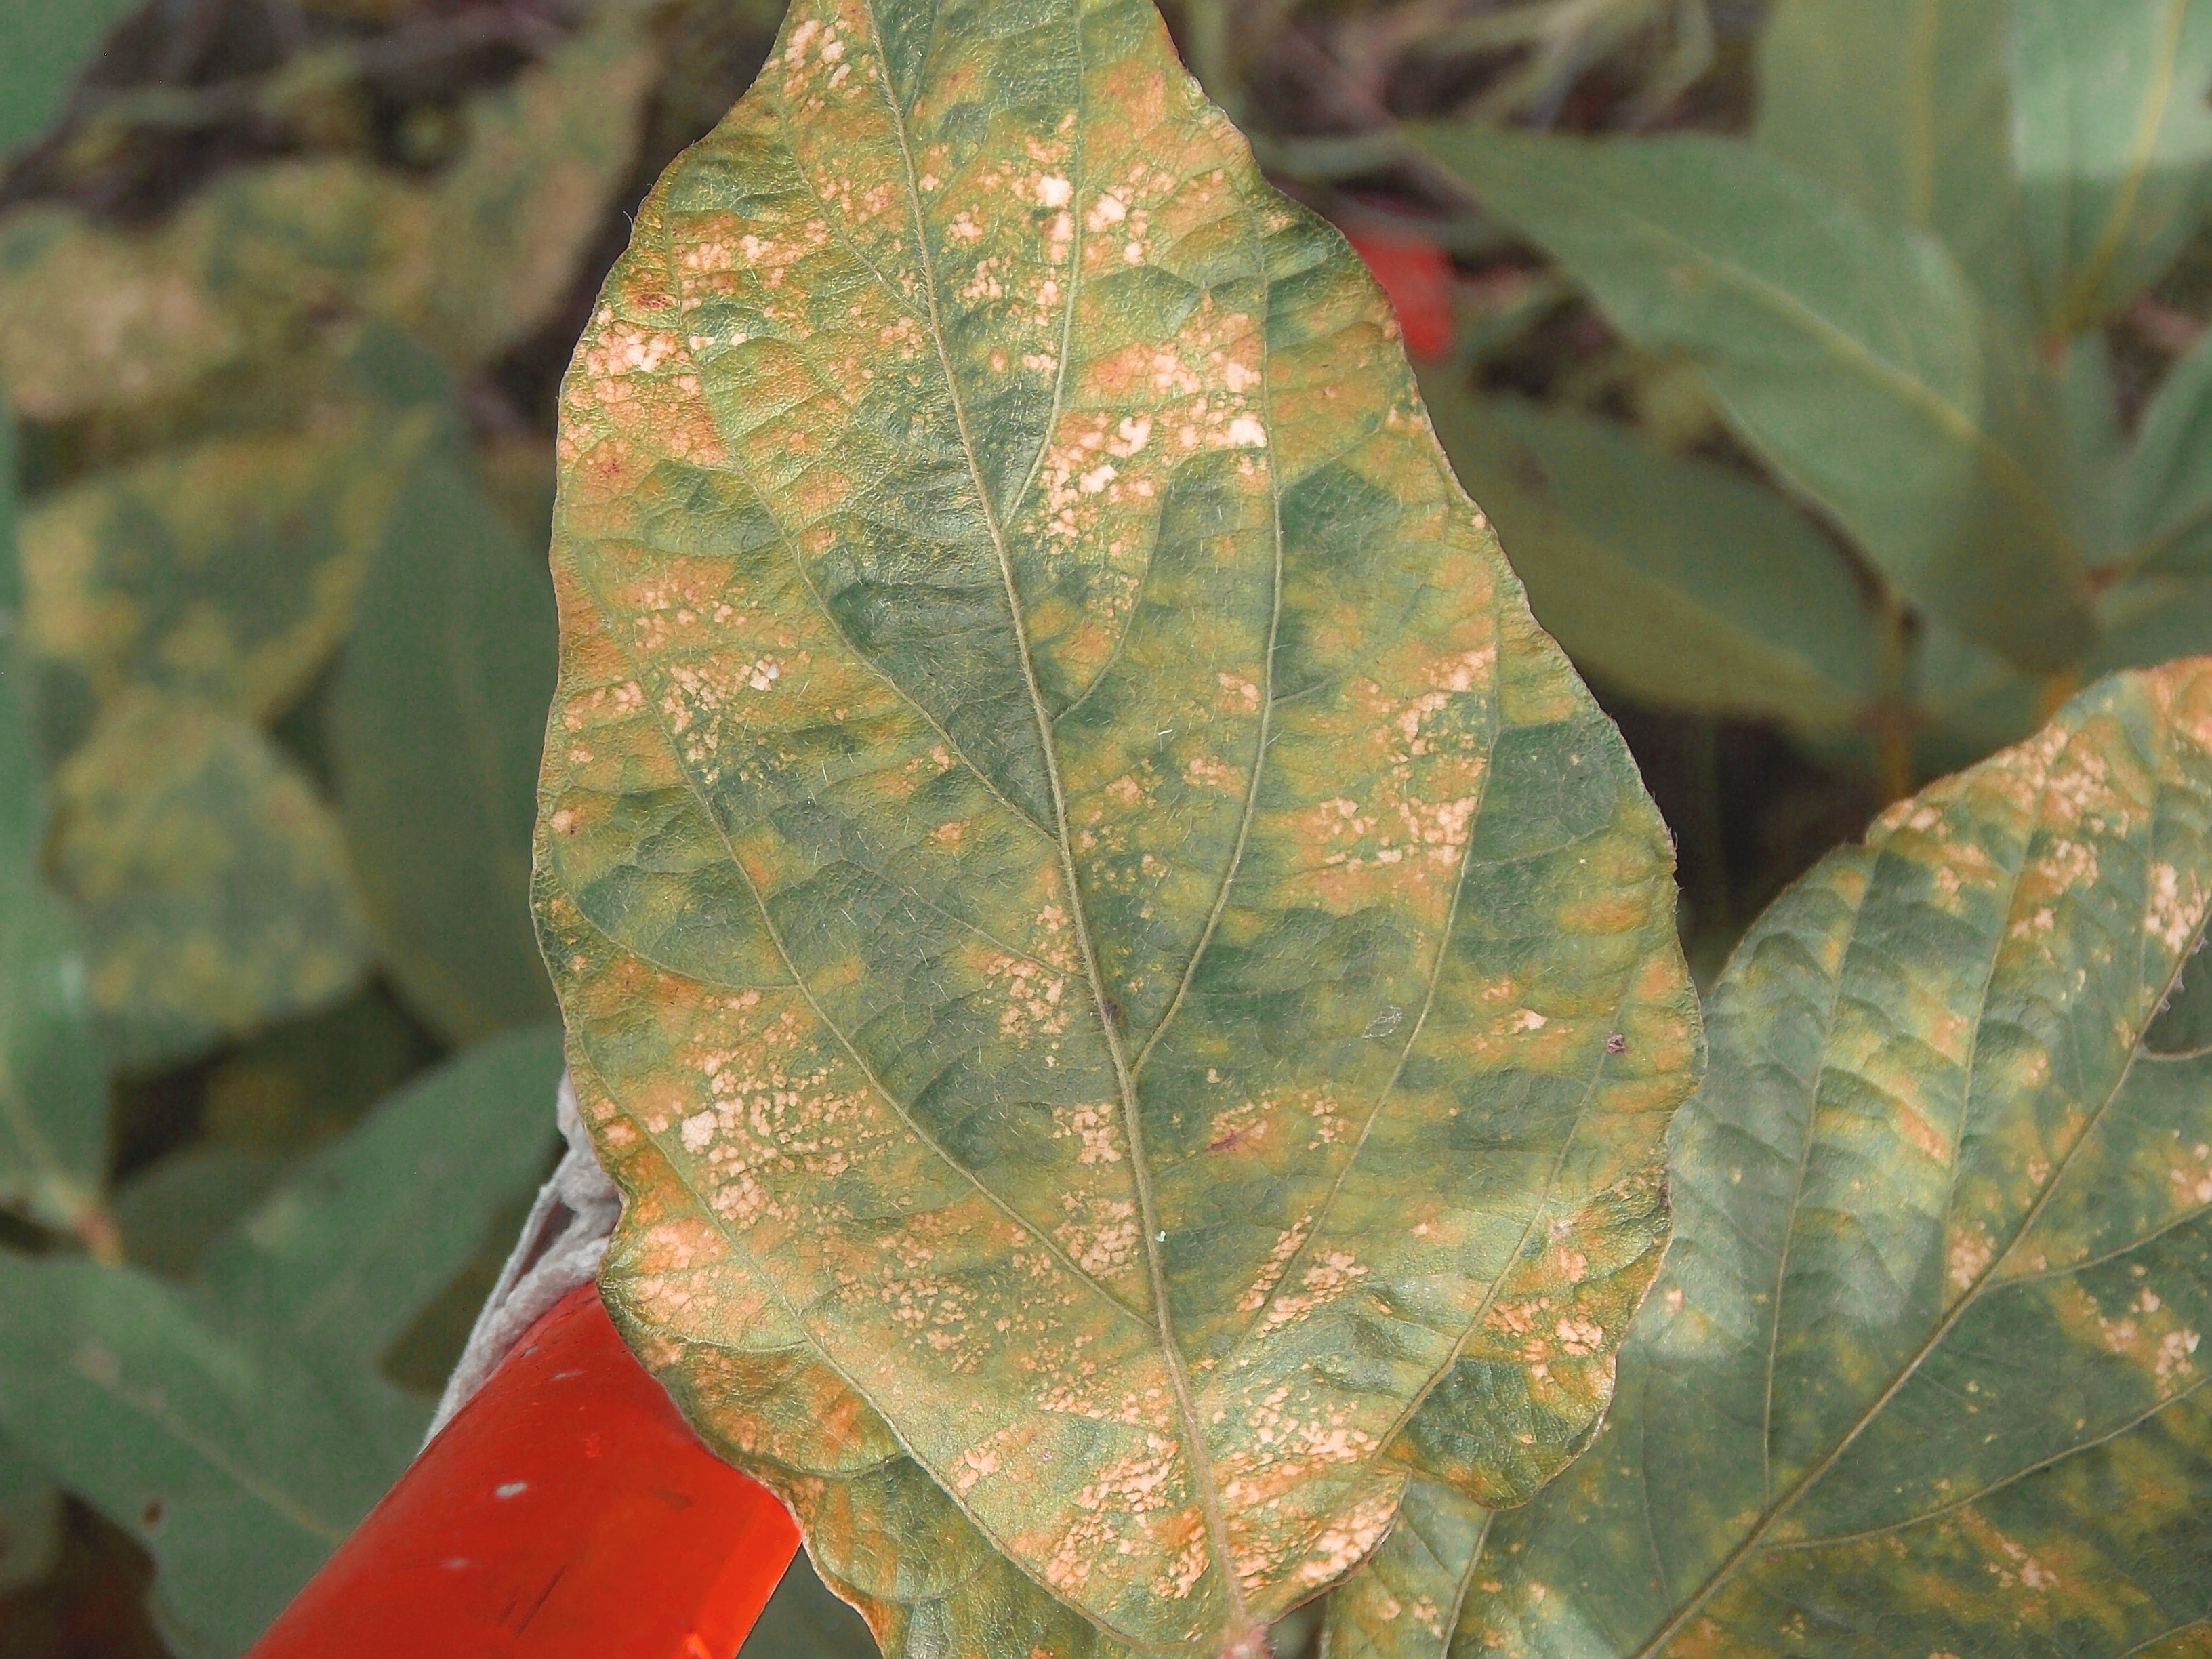
Label: Disease